Dilwale Dulhania Le Jayenge (book)

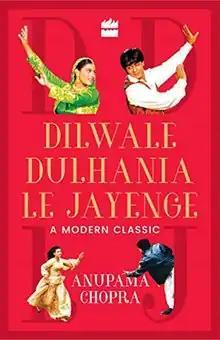
Cover of the 2016 edition

' (known as : The Making of a Blockbuster""' in India) is a 2002 Indian book written by the journalist and film critic Anupama Chopra. It details the production of and analysing the plot and well commercial performance of Aditya Chopra's 1995 romantic drama of the same name, the longest-running film in Indian cinema history.